Church of Sweden

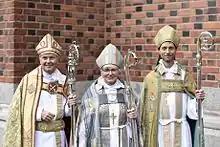
Antje Jackelén, former Archbishop of Uppsala (centre), with Johan Dalman, Bishop of Strängnäs (left), and Mikael Mogren, Bishop of Västerås (right)

The Church of Sweden is divided into thirteen dioceses, each with a bishop and cathedral chapter (Swedish: "domkapitel"). A bishop is elected by priests, deacons, and some laity in the diocese and is the chairman of the cathedral chapter. Priest and deacon members of a cathedral chapter are elected by priests and deacons in the diocese, while its lay members are selected by the , a body elected by church members.